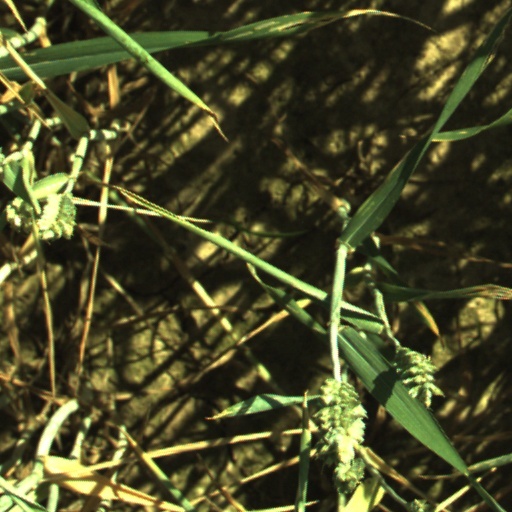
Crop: wheat